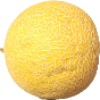
Label: Cantaloupe 1